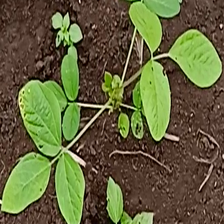
Weed species: Asian_Pigeonwings_(Clitoria Ternatea)